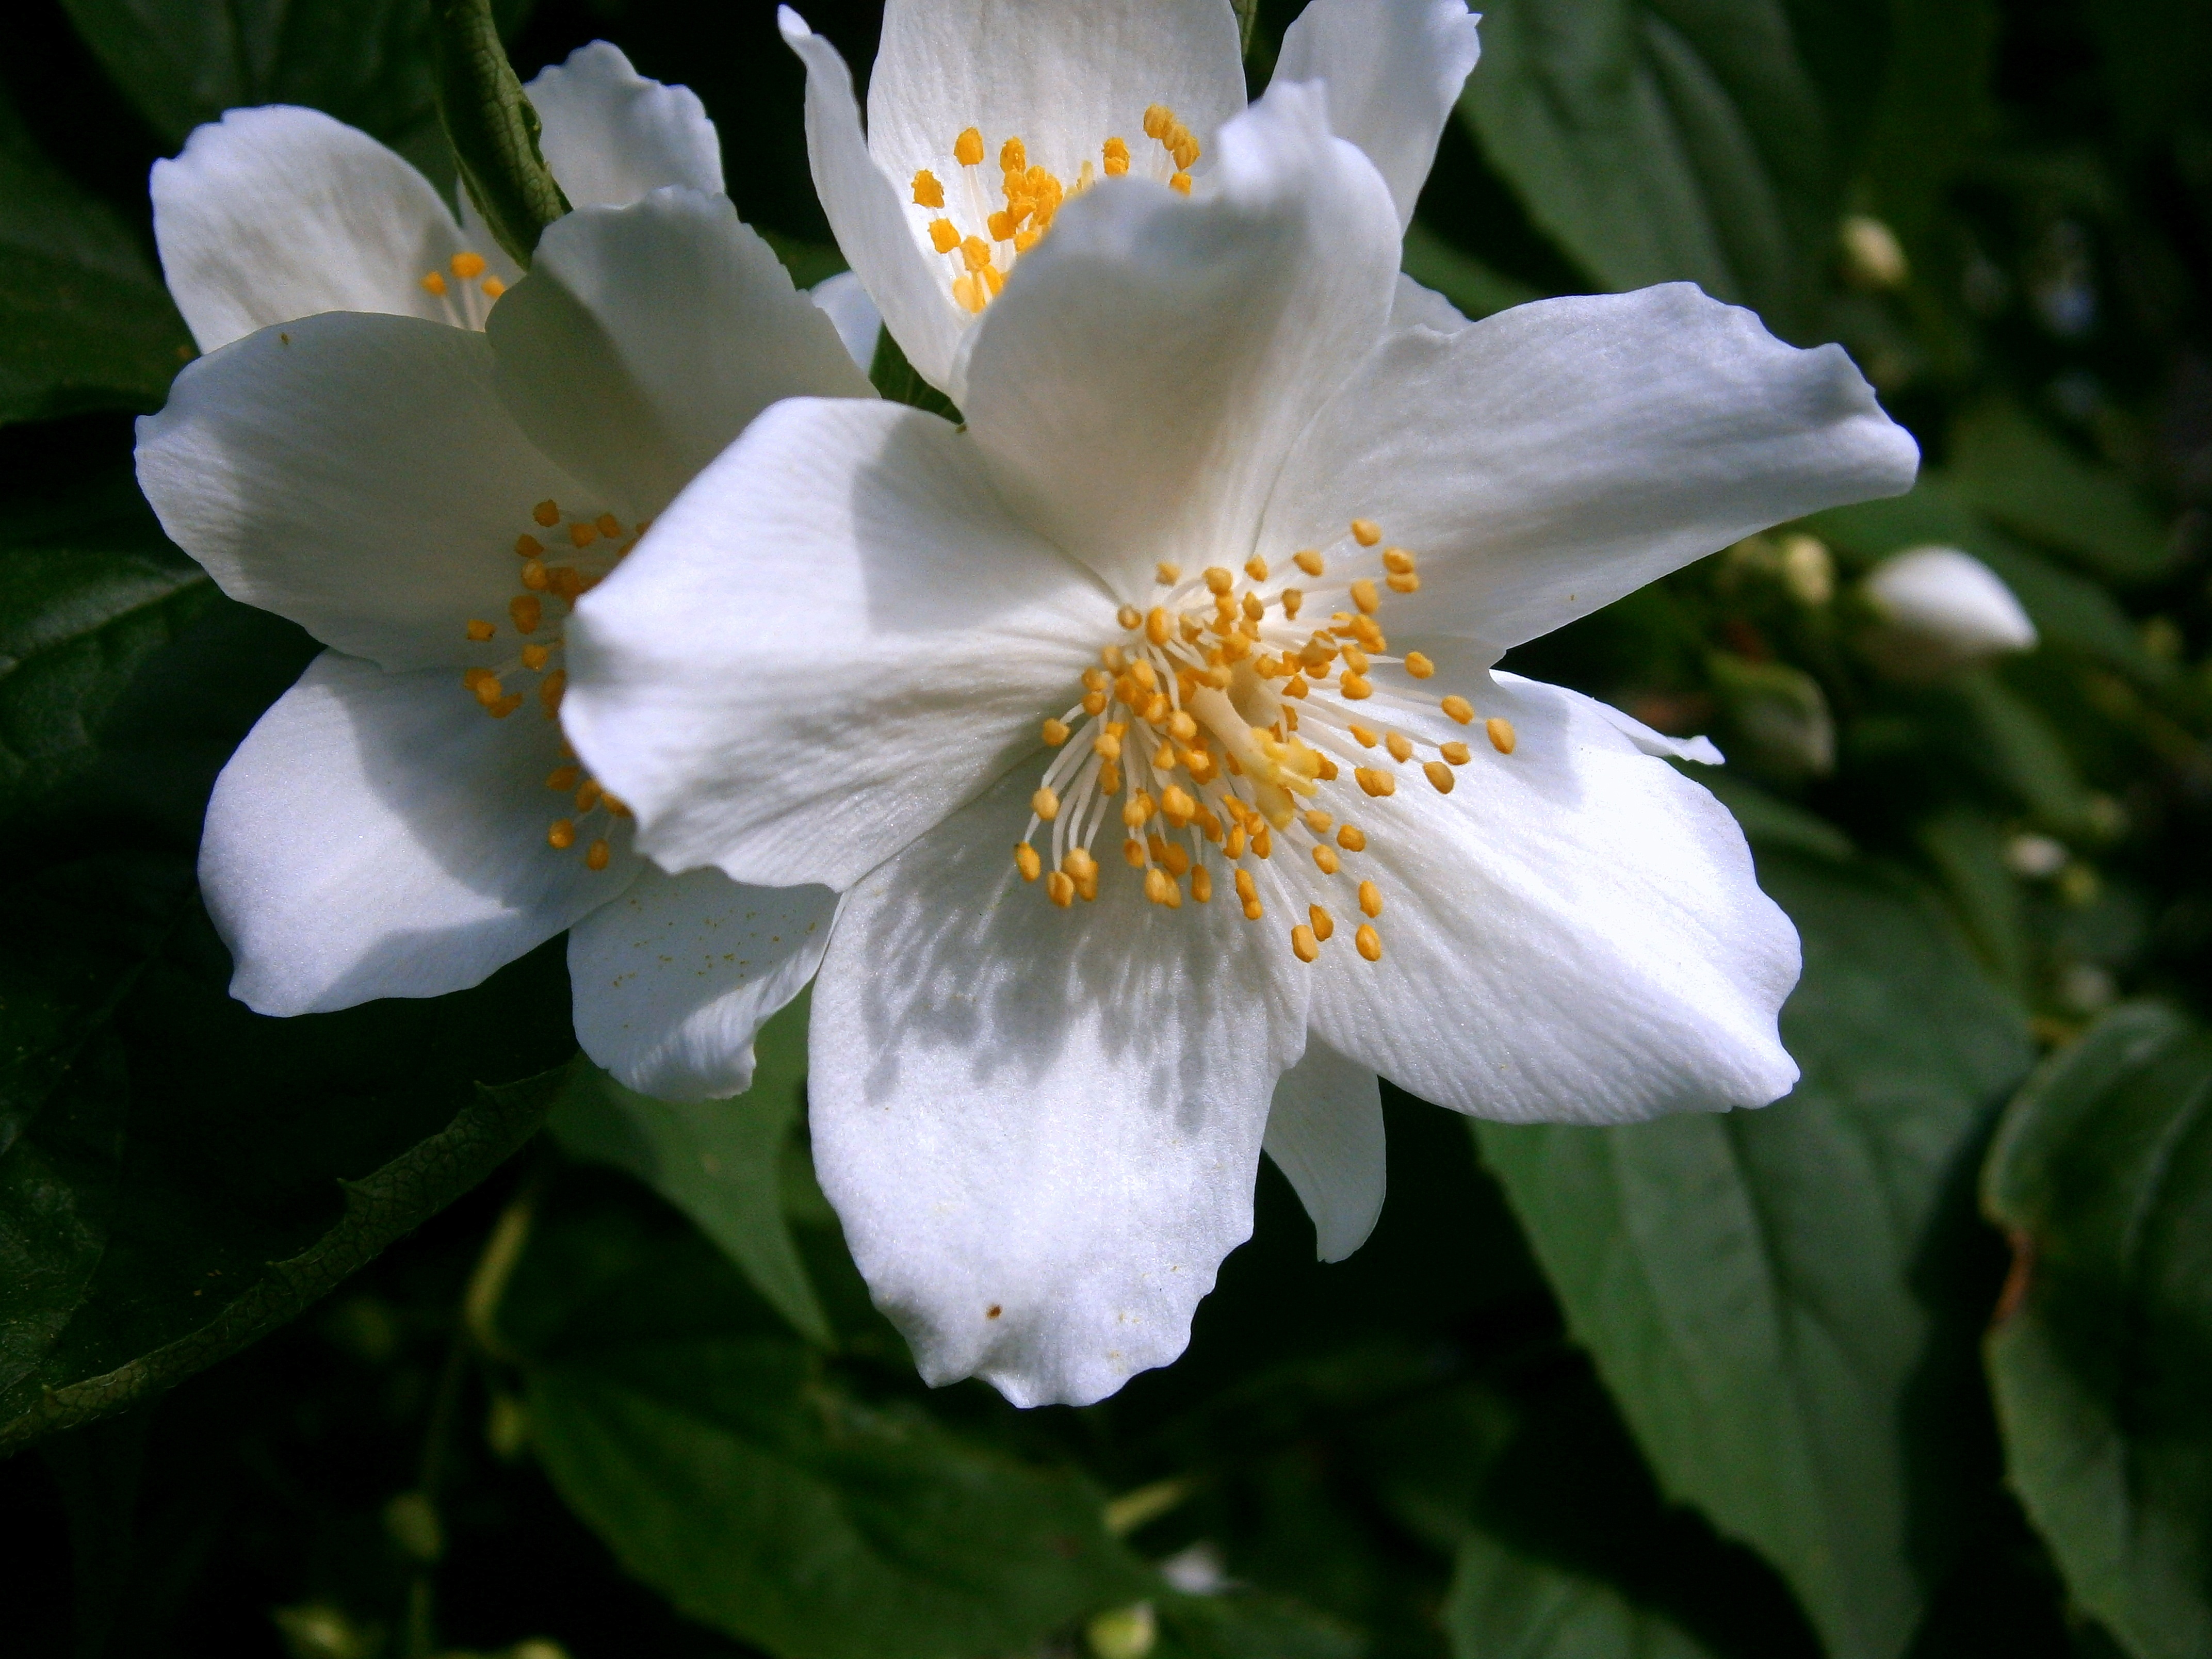
nature, blossom, light, plant, white, sunlight, flower, petal, bloom, pollen, macro, botany, garden, close, flora, wildflower, flowers, bright, ornamental shrub, nectar, fragrance, sepals, macro photography, jasmin, flowering plant, greenhouse hydrangea, hydrangeaceae, flower fullness, flowering time, early summer, summer jasmine, mock orange, european whistle shrub, philadelphus coronary, pale whistle shrub, bauer jasmin, burnet rose, land plant